Worbarrow Bay

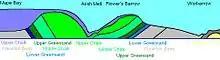
Geology of the coastline from Mupe Bay to Worbarrow Bay

The geology of Worbarrow Bay and Mupe Bay are very similar and they almost mirror each other. The plane of the "mirror" bisects the point where the two bays meet, the Arish Mell gap.